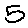
Label: 5